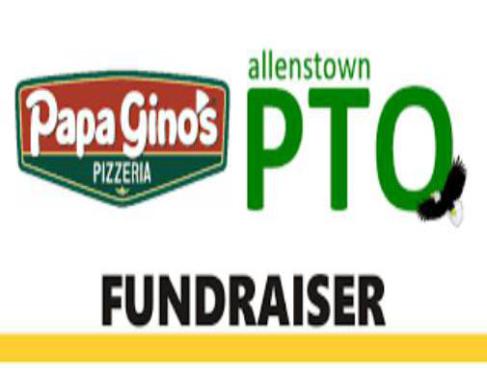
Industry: Food